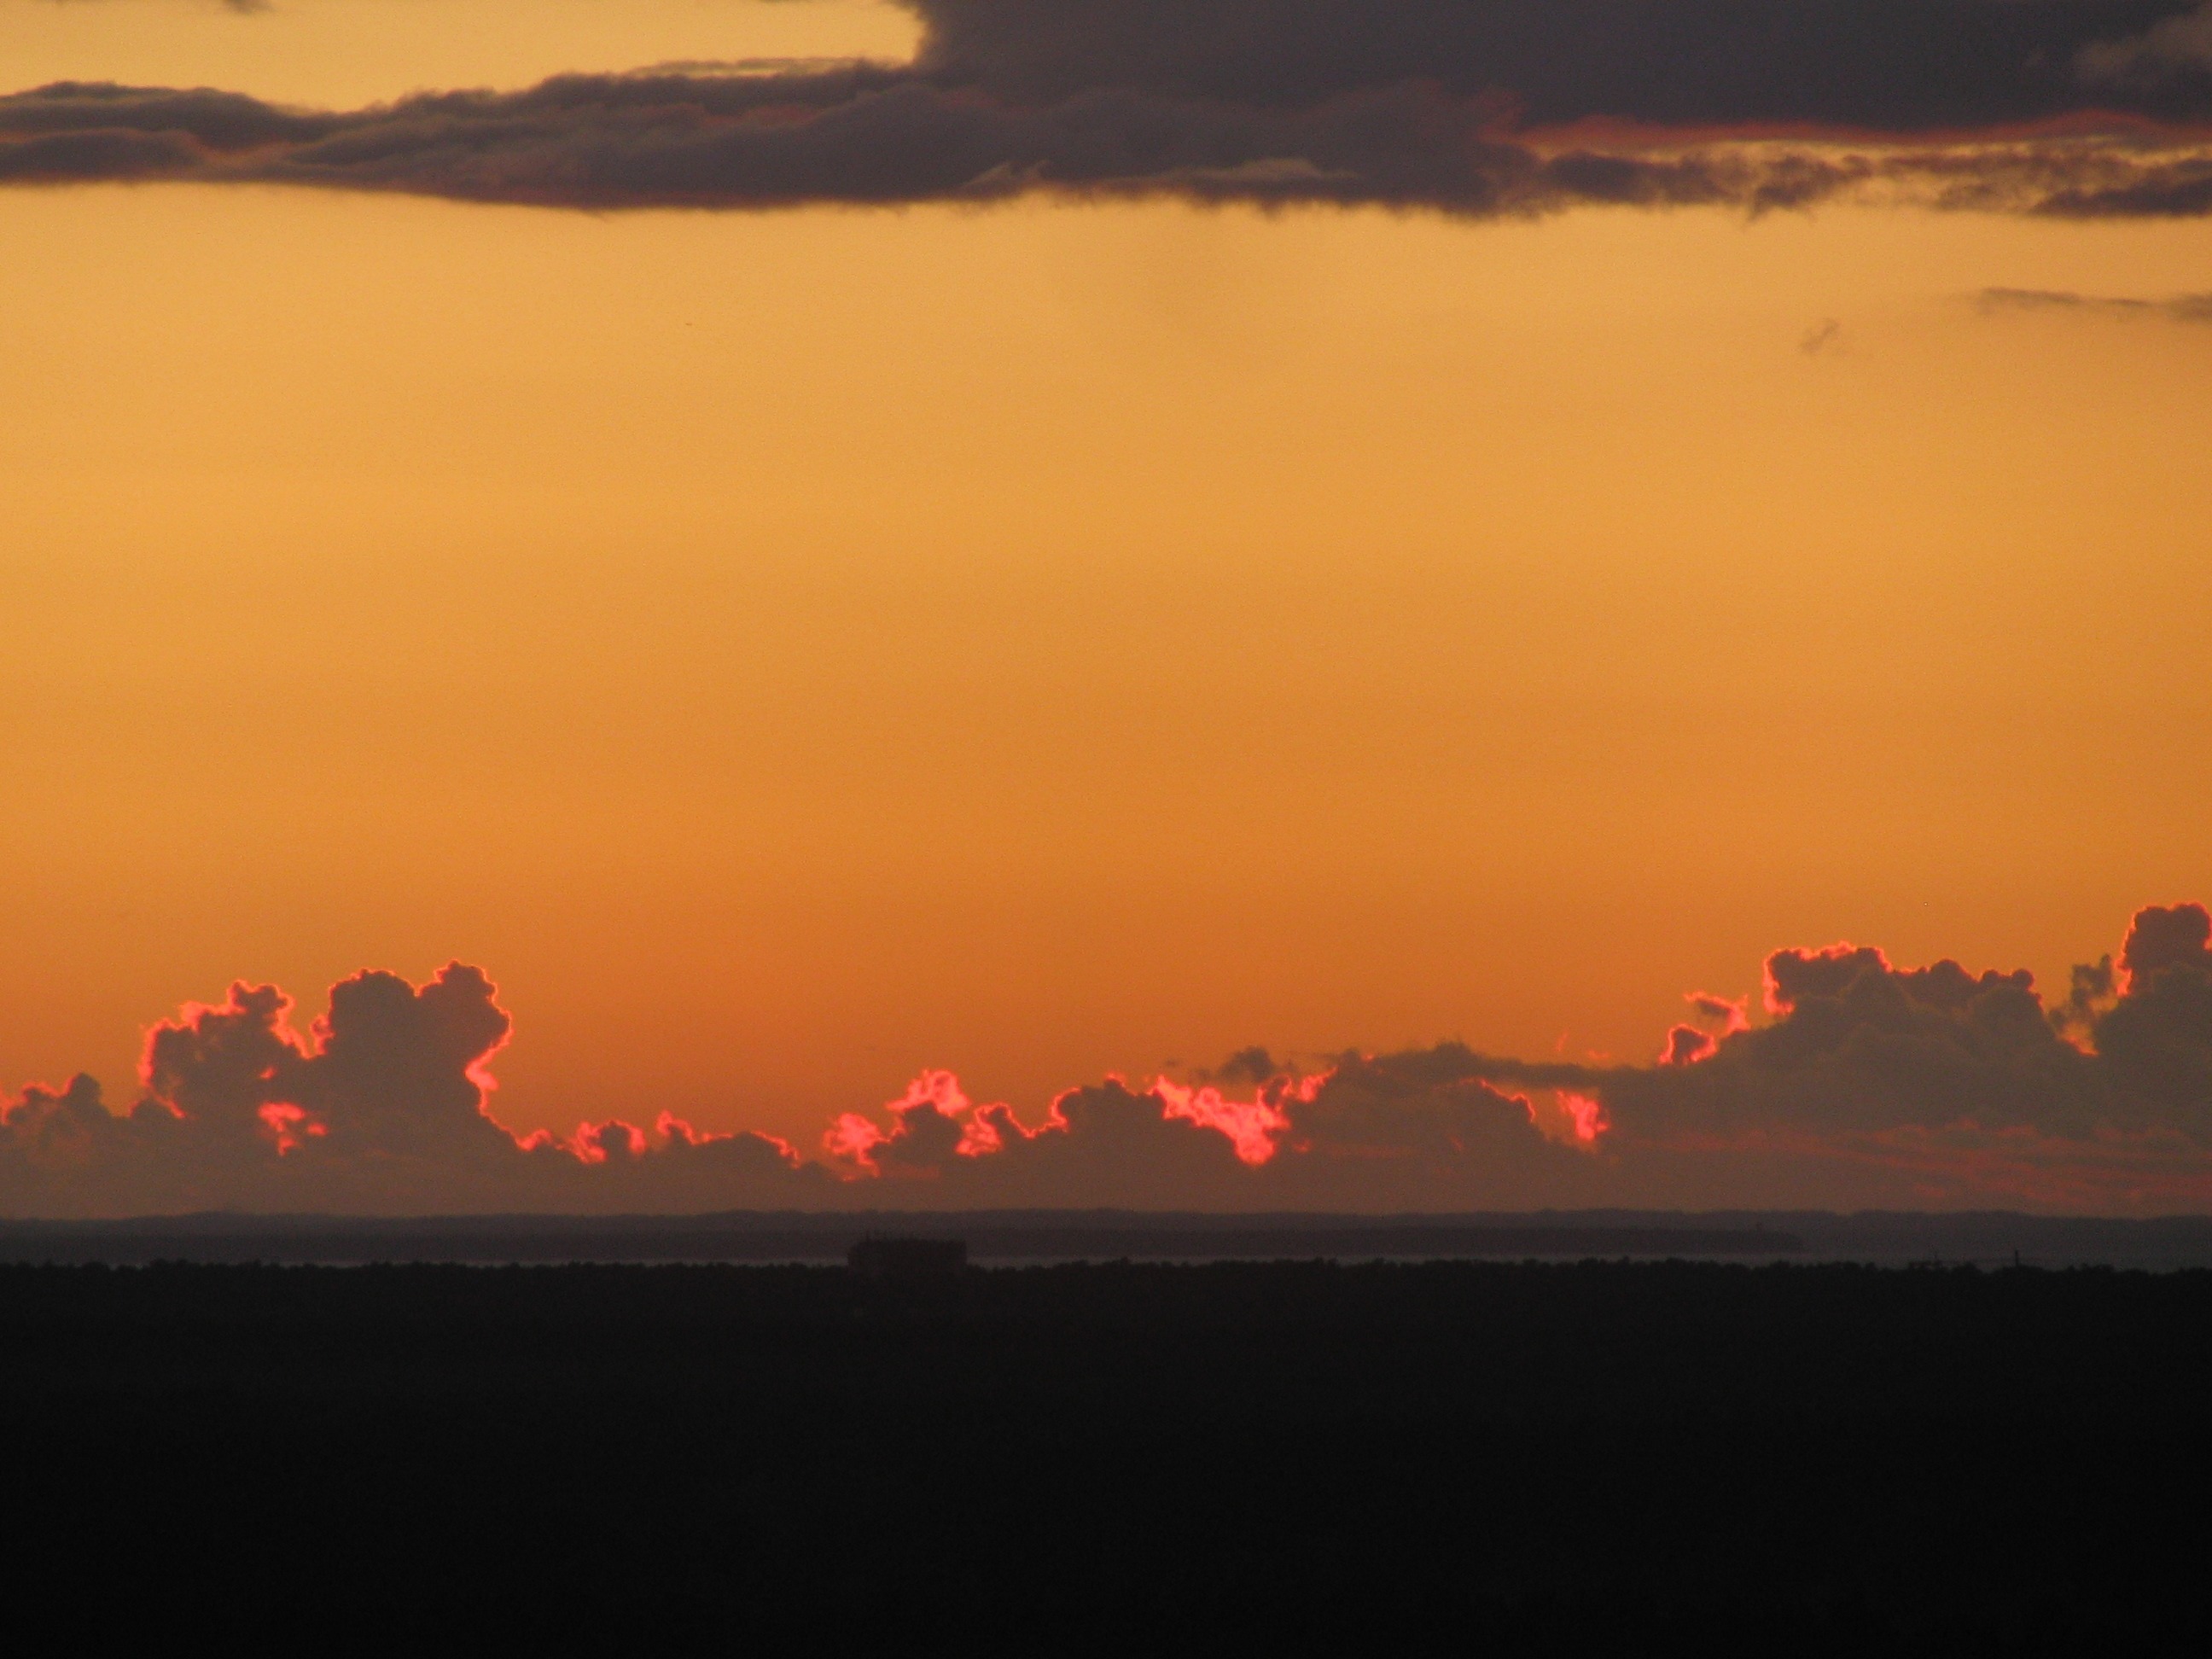
sea, nature, horizon, mountain, cloud, sky, sunrise, sunset, prairie, morning, hill, dawn, atmosphere, dusk, idyllic, evening, orange, plain, clouds, vivid, afterglow, atmospheric phenomenon, red sky at morning